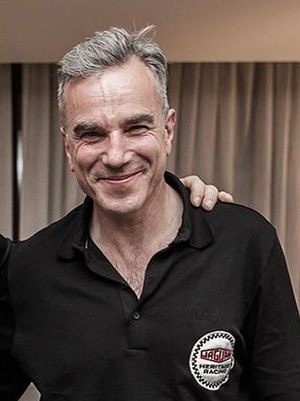
Oscar for bedste mandlige hovedrolle
Skuespilleren Daniel Day-Lewis er den eneste skuespiller, der har modtaget tre Oscars for bedste mandlige hovedrolle (My Left Foot, There Will Be Blood og Lincoln).
Oscaren for bedste mandlige hovedrolle gives ved Oscar-uddelingen til en mandlig skuespiller for hans præstation i en film fra det forløbne år.